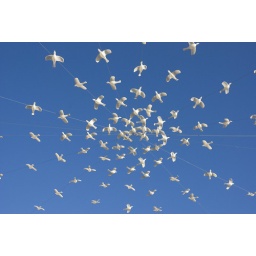
Some plastic birds suspended above the street.